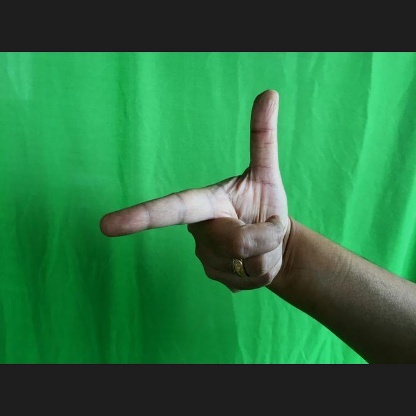
Mudra: Chandrakala